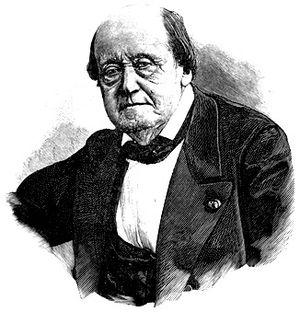
Henri Milne-Edwards. D'après une photographie d'E. Ladrey, graveur inconnu.